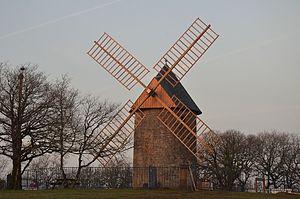
Moulin à vent de Gignac Lot réhabilité à l'identique en 2017 par l'association Lo Patrimòni et les Amis du Moulin de Gignac. Il fabrique de la farine lors des fêtes locales, pour les Journées européennes des moulins et du patrimoine meulier en mai, pour les Journées du Patrimoine de Pays et des Moulins en juin et pour les Les Journées du Patrimoine en septembre.
Gignac est une commune française située dans le département du Lot en région Occitanie.